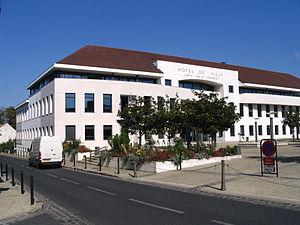
L'hôtel de ville de Champs-sur-Marne, Seine-et-Marne, France